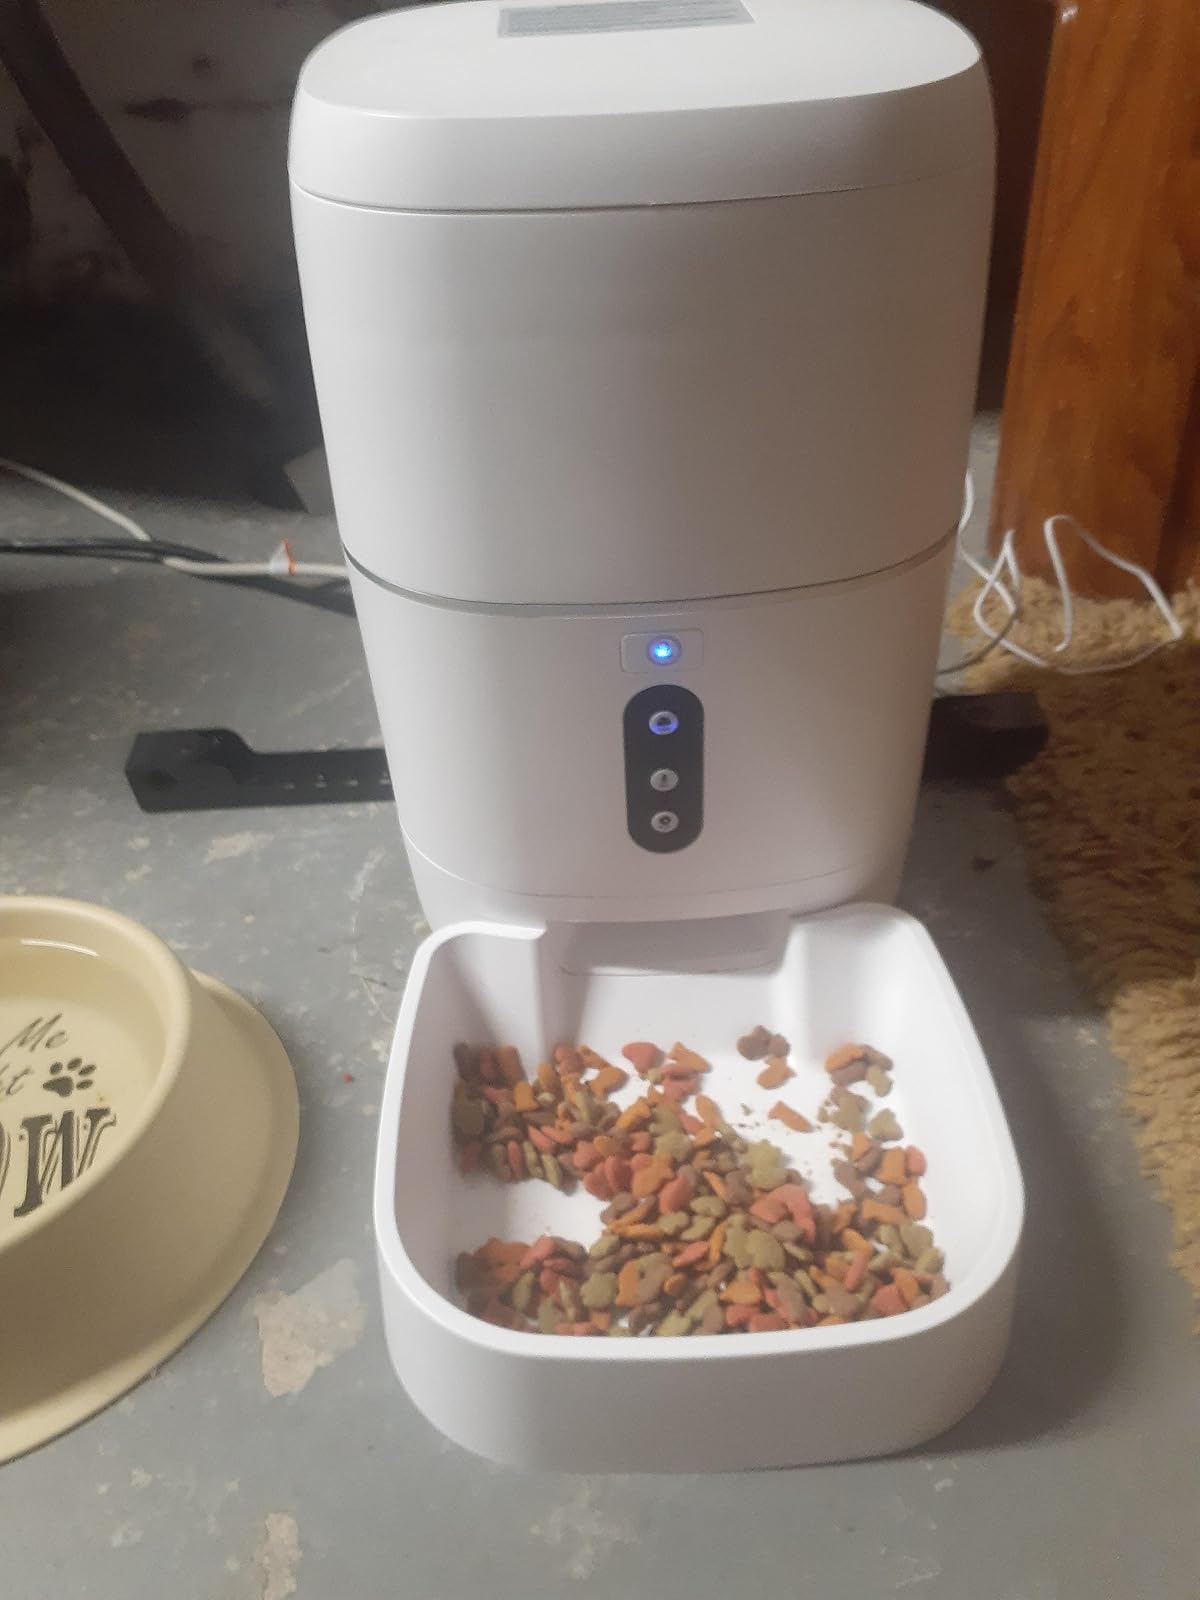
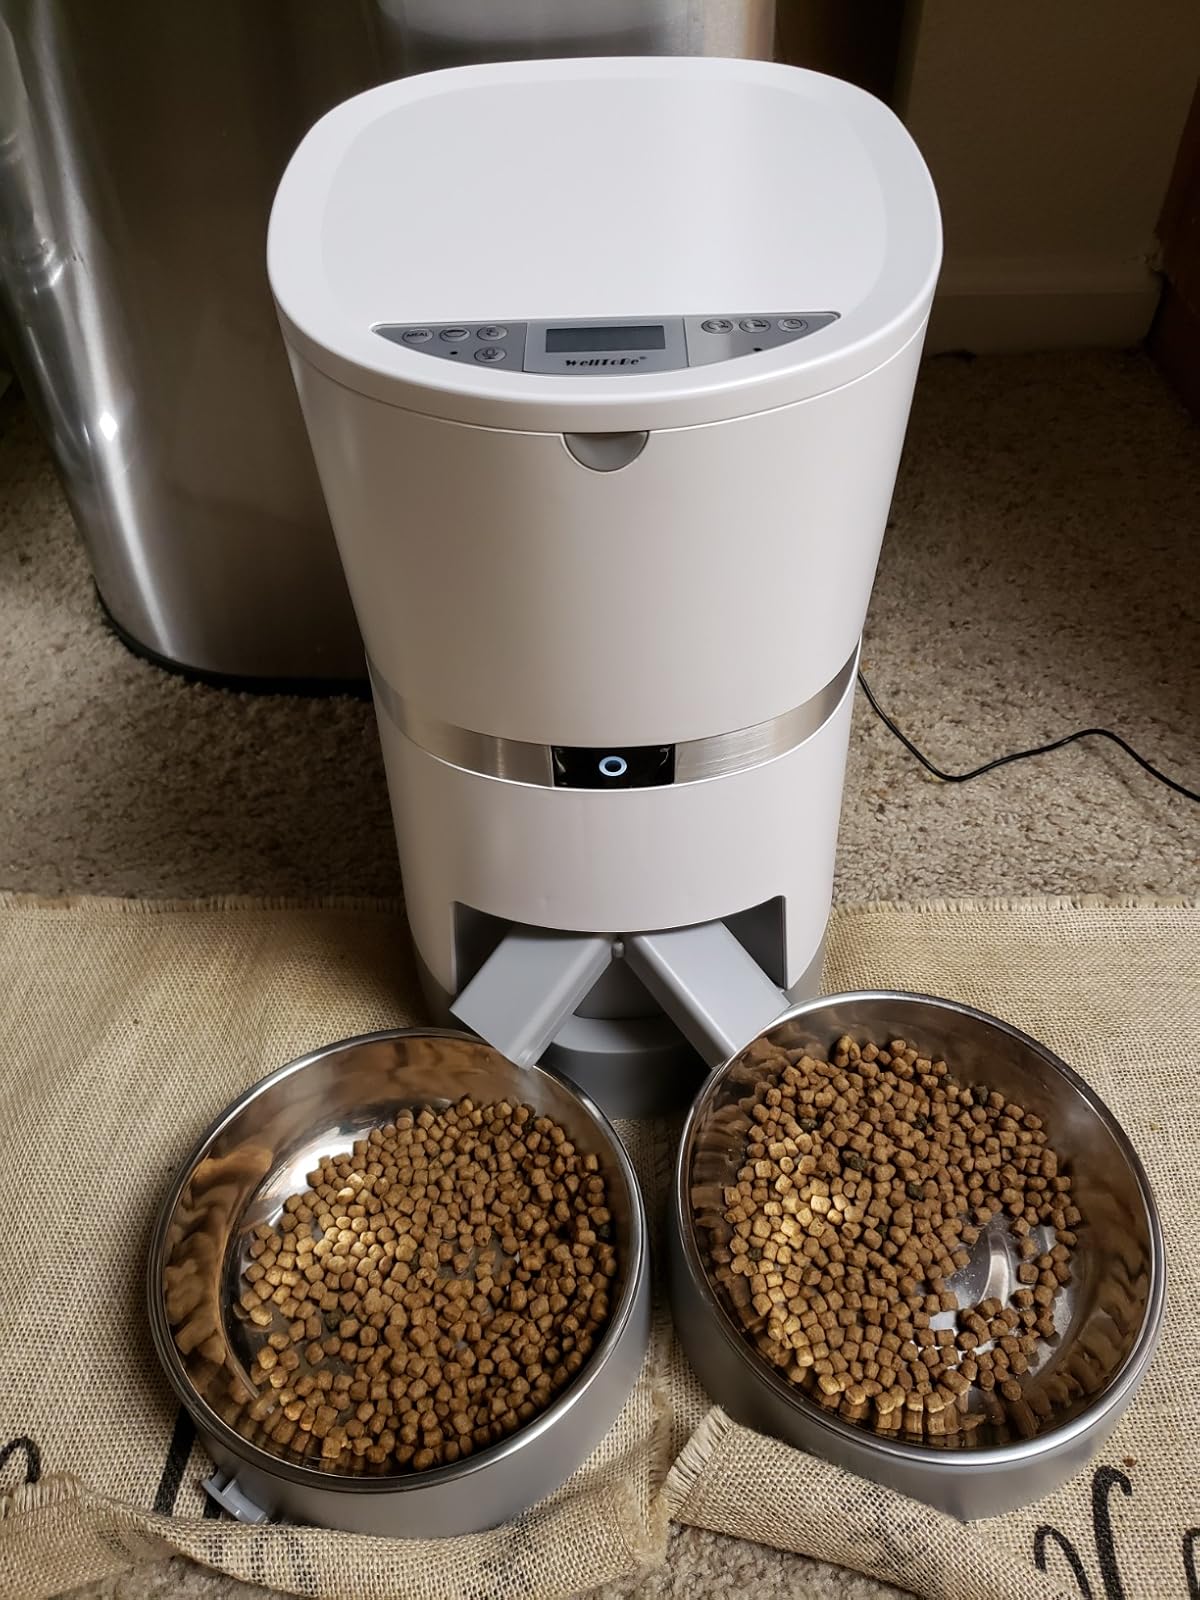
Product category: items_feeder
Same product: no